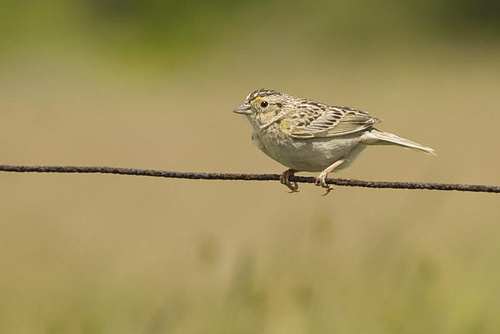
small grey bird with brown and yellow feather pattern, long tarsus and short beakthe small bird has a white body with brown specks and a light orange tarsals.
this is a bird with a white belly, brown wings and a yellow eyebrow.
this is a fairly small bird which is brown with an orangish patch above it's eye.
this is a light brown bird with dark brown lines on its wing, a yellow eyebrow and a dark brown nape.
this bird has wings that are white and has a brown belly
this bird has wings that are brown and has a white bellya small, sandy-colored bird with dark brown on the crown and wing bars.
this bird is brown with white and has a very short beak.
a small brown bird, with a dark crown, and a pointed bill.
Species: Grasshopper Sparrow